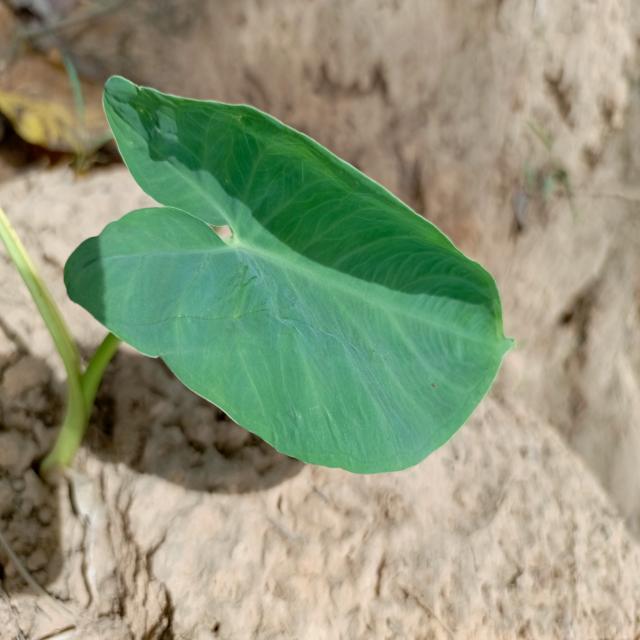
Label: Healthy